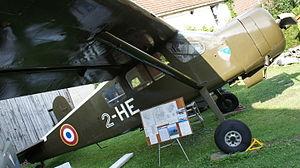
Au musée du terrain Vraux-Condé .
Vraux est une commune française, située dans le département de la Marne en région Grand Est.